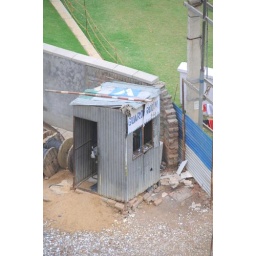
Some shots from the roof of our office in Gurgaon.pb_20090327-0019